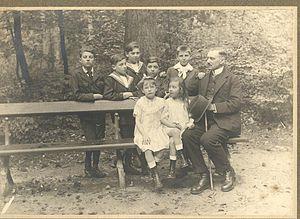
Gabriel van Dievoet (1875-1934) avec ses enfants et leurs cousins au Bois de la Cambre (Bruxelles), 1919. On y distingue: assis de gauche à droite: Andrée de Gachassin-Lafite, Valentine van Dievoet et Gabriel van Dievoet (1875-1934). Debout de gauche à droite: Léon van Dievoet (1907-1993), Maurice de Gachassin-Lafite, Jacques de Gachassin-Lafite, René van Dievoet et Marcel du Bois de Dunilac.
Gabriel Van Dievoet, né à Bruxelles le 12 avril 1875 et mort à Saint-Gilles, le 17 novembre 1934, est un décorateur et sgraffitiste Art nouveau belge.